Flying fish

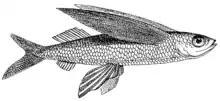
Flying fish

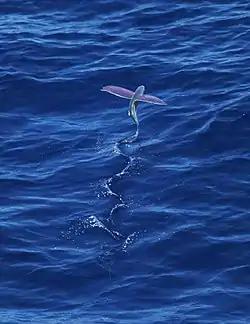
Flying fish taking off

Flying fish live in all of the oceans, particularly in tropical and warm subtropical waters. They are commonly found in the epipelagic zone, the top layer of the ocean to a depth of about .